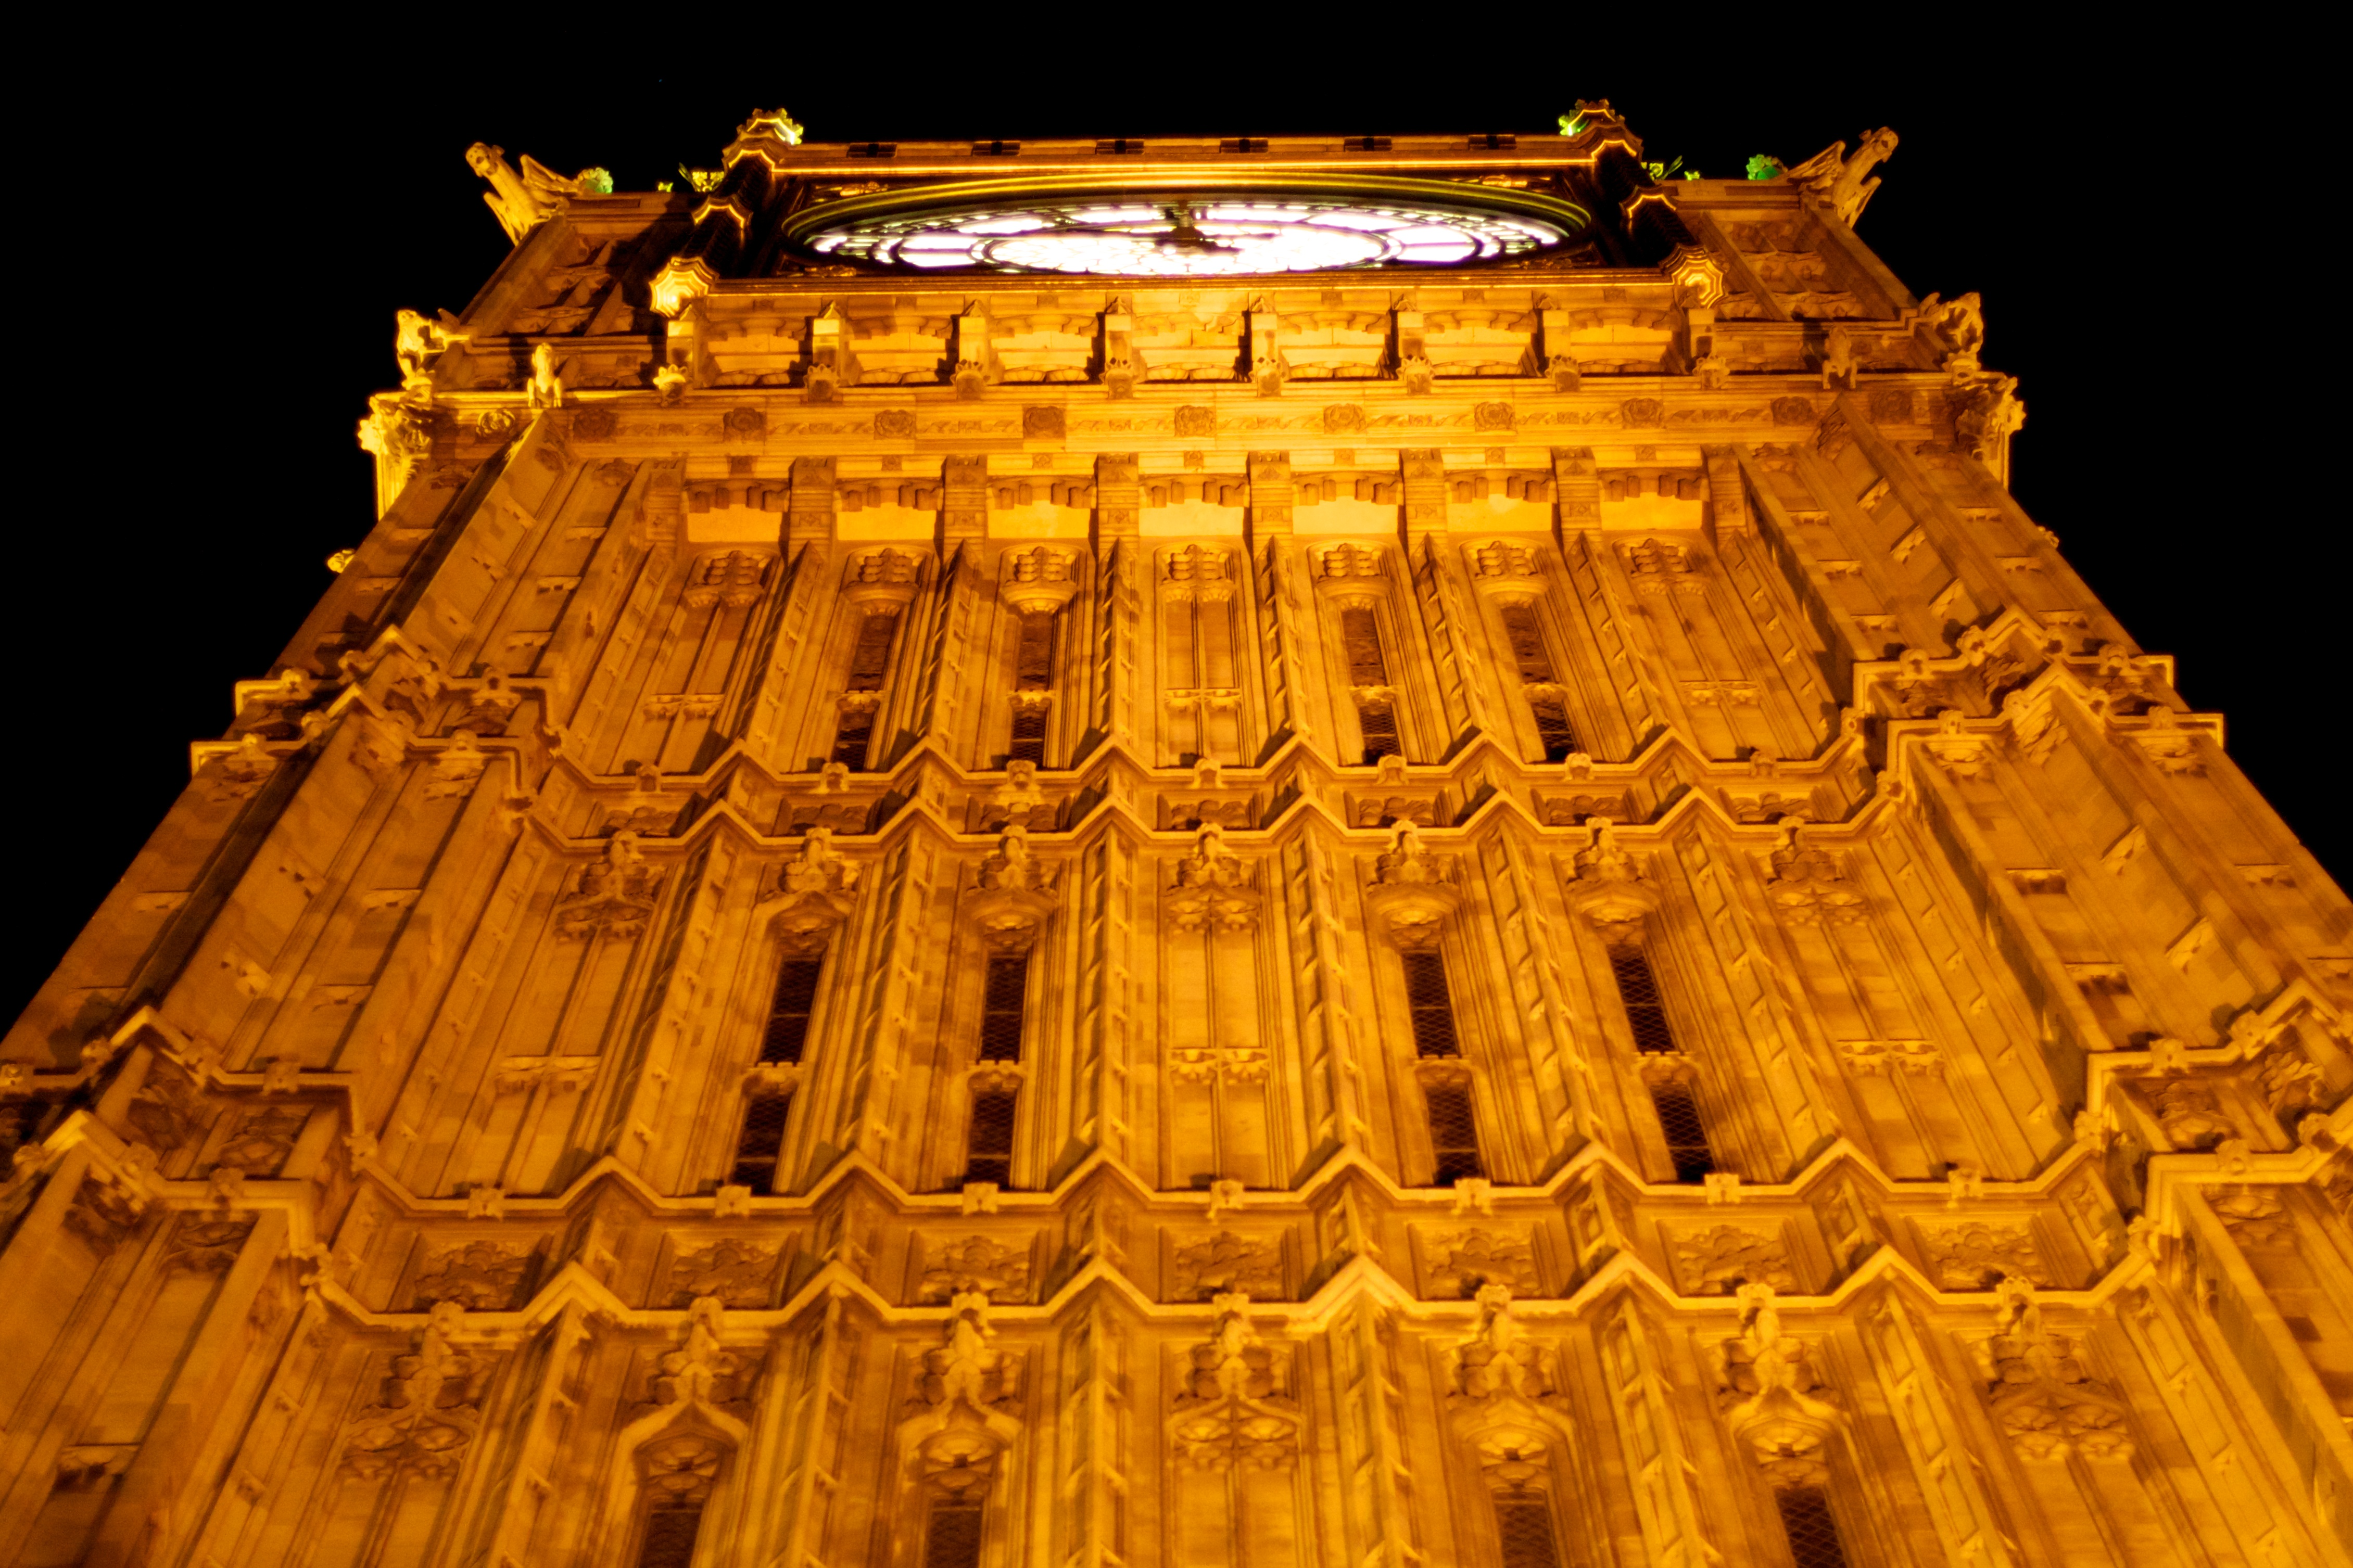
archaeological site, carving, ancient history, hindu temple, temple, place of worship, wood, cathedral, maya civilization, column